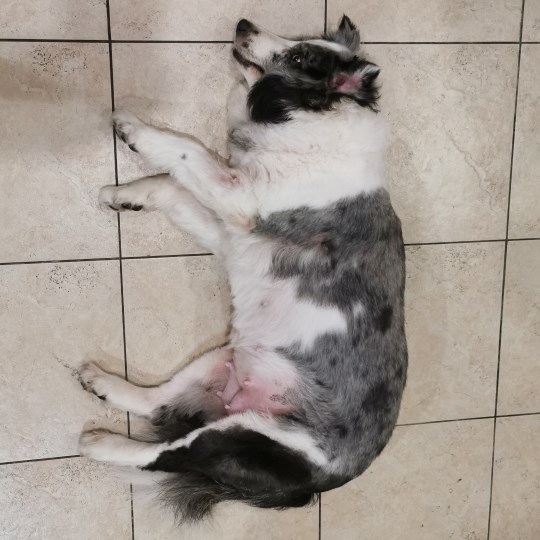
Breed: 2594-n000109-Border_collie